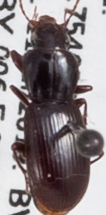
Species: Pterostichus pumilus
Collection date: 2019-06-11
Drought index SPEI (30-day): -0.572
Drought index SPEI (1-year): -2.09
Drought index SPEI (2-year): -2.09